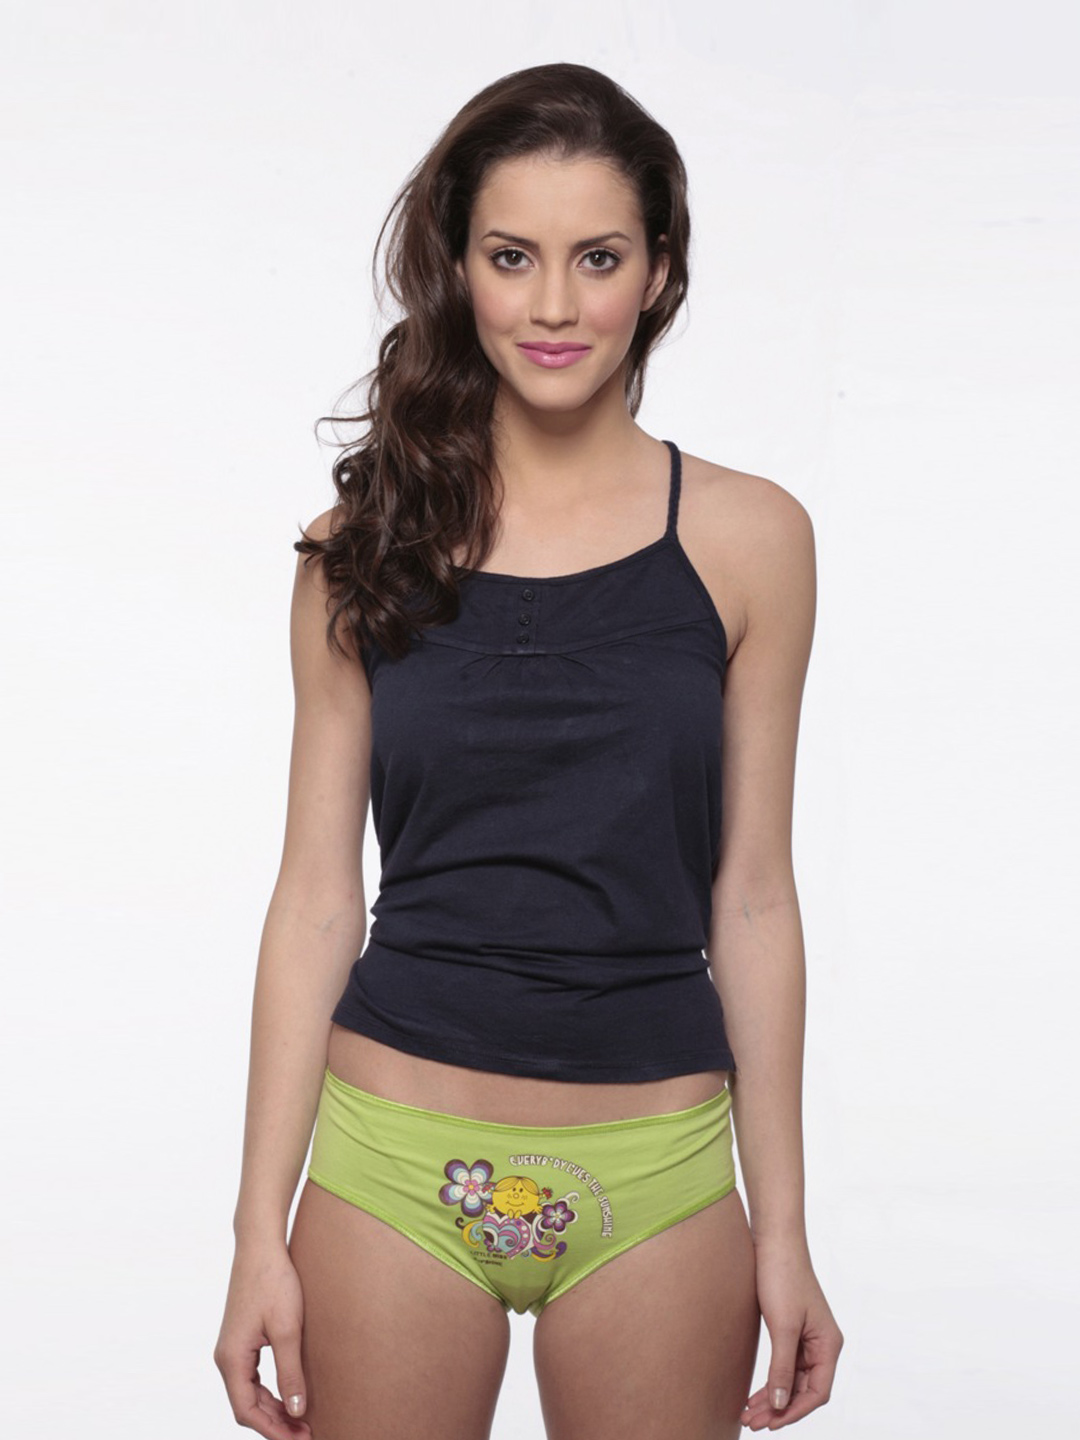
Little Miss Intimates Women Green Brief
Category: Apparel / Innerwear / Briefs
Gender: Women
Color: Green
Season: Summer 2012
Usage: Casual